Igor Gordin

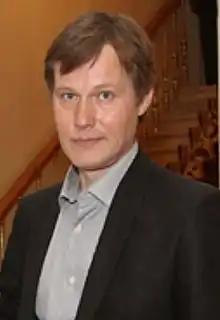
Gordin at the Golden Mask festival and awards in April 2012

Igor Gennadyevich Gordin (born 6 May 1965) is a Soviet and Russian actor of theater and cinema. Honored Artist of the Russian Federation (2004). Laureate of the Golden Mask (2011).